Russell Henry Chittenden House

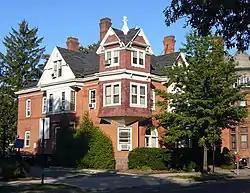

The Russell Henry Chittenden House is a historic house at 83 Trumbull Street in New Haven, Connecticut. Built in the 1880s, it was the longtime home of Russell Henry Chittenden, who lived there from 1887 to his death in 1943. Chittenden, known as the "father of American biochemistry", was a professor at Yale University, and the house was declared a National Historic Landmark in 1975 in recognition of his importance.